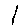
Label: 1